Alexander Lukashenko

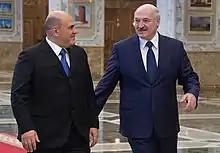
Lukashenko with Russian prime minister Mikhail Mishustin in 2020

On 9 May 2021, Lukashenko signed the decree, announced on 24 April 2021, titled "On the Protection of sovereignty and constitutional order". The contingency decree states that in the event that the President is unable to perform his duties, martial law will be immediately imposed and presidential power will be transferred to the Security Council, which is widely believed to be made up of strong allies of Lukashenko.